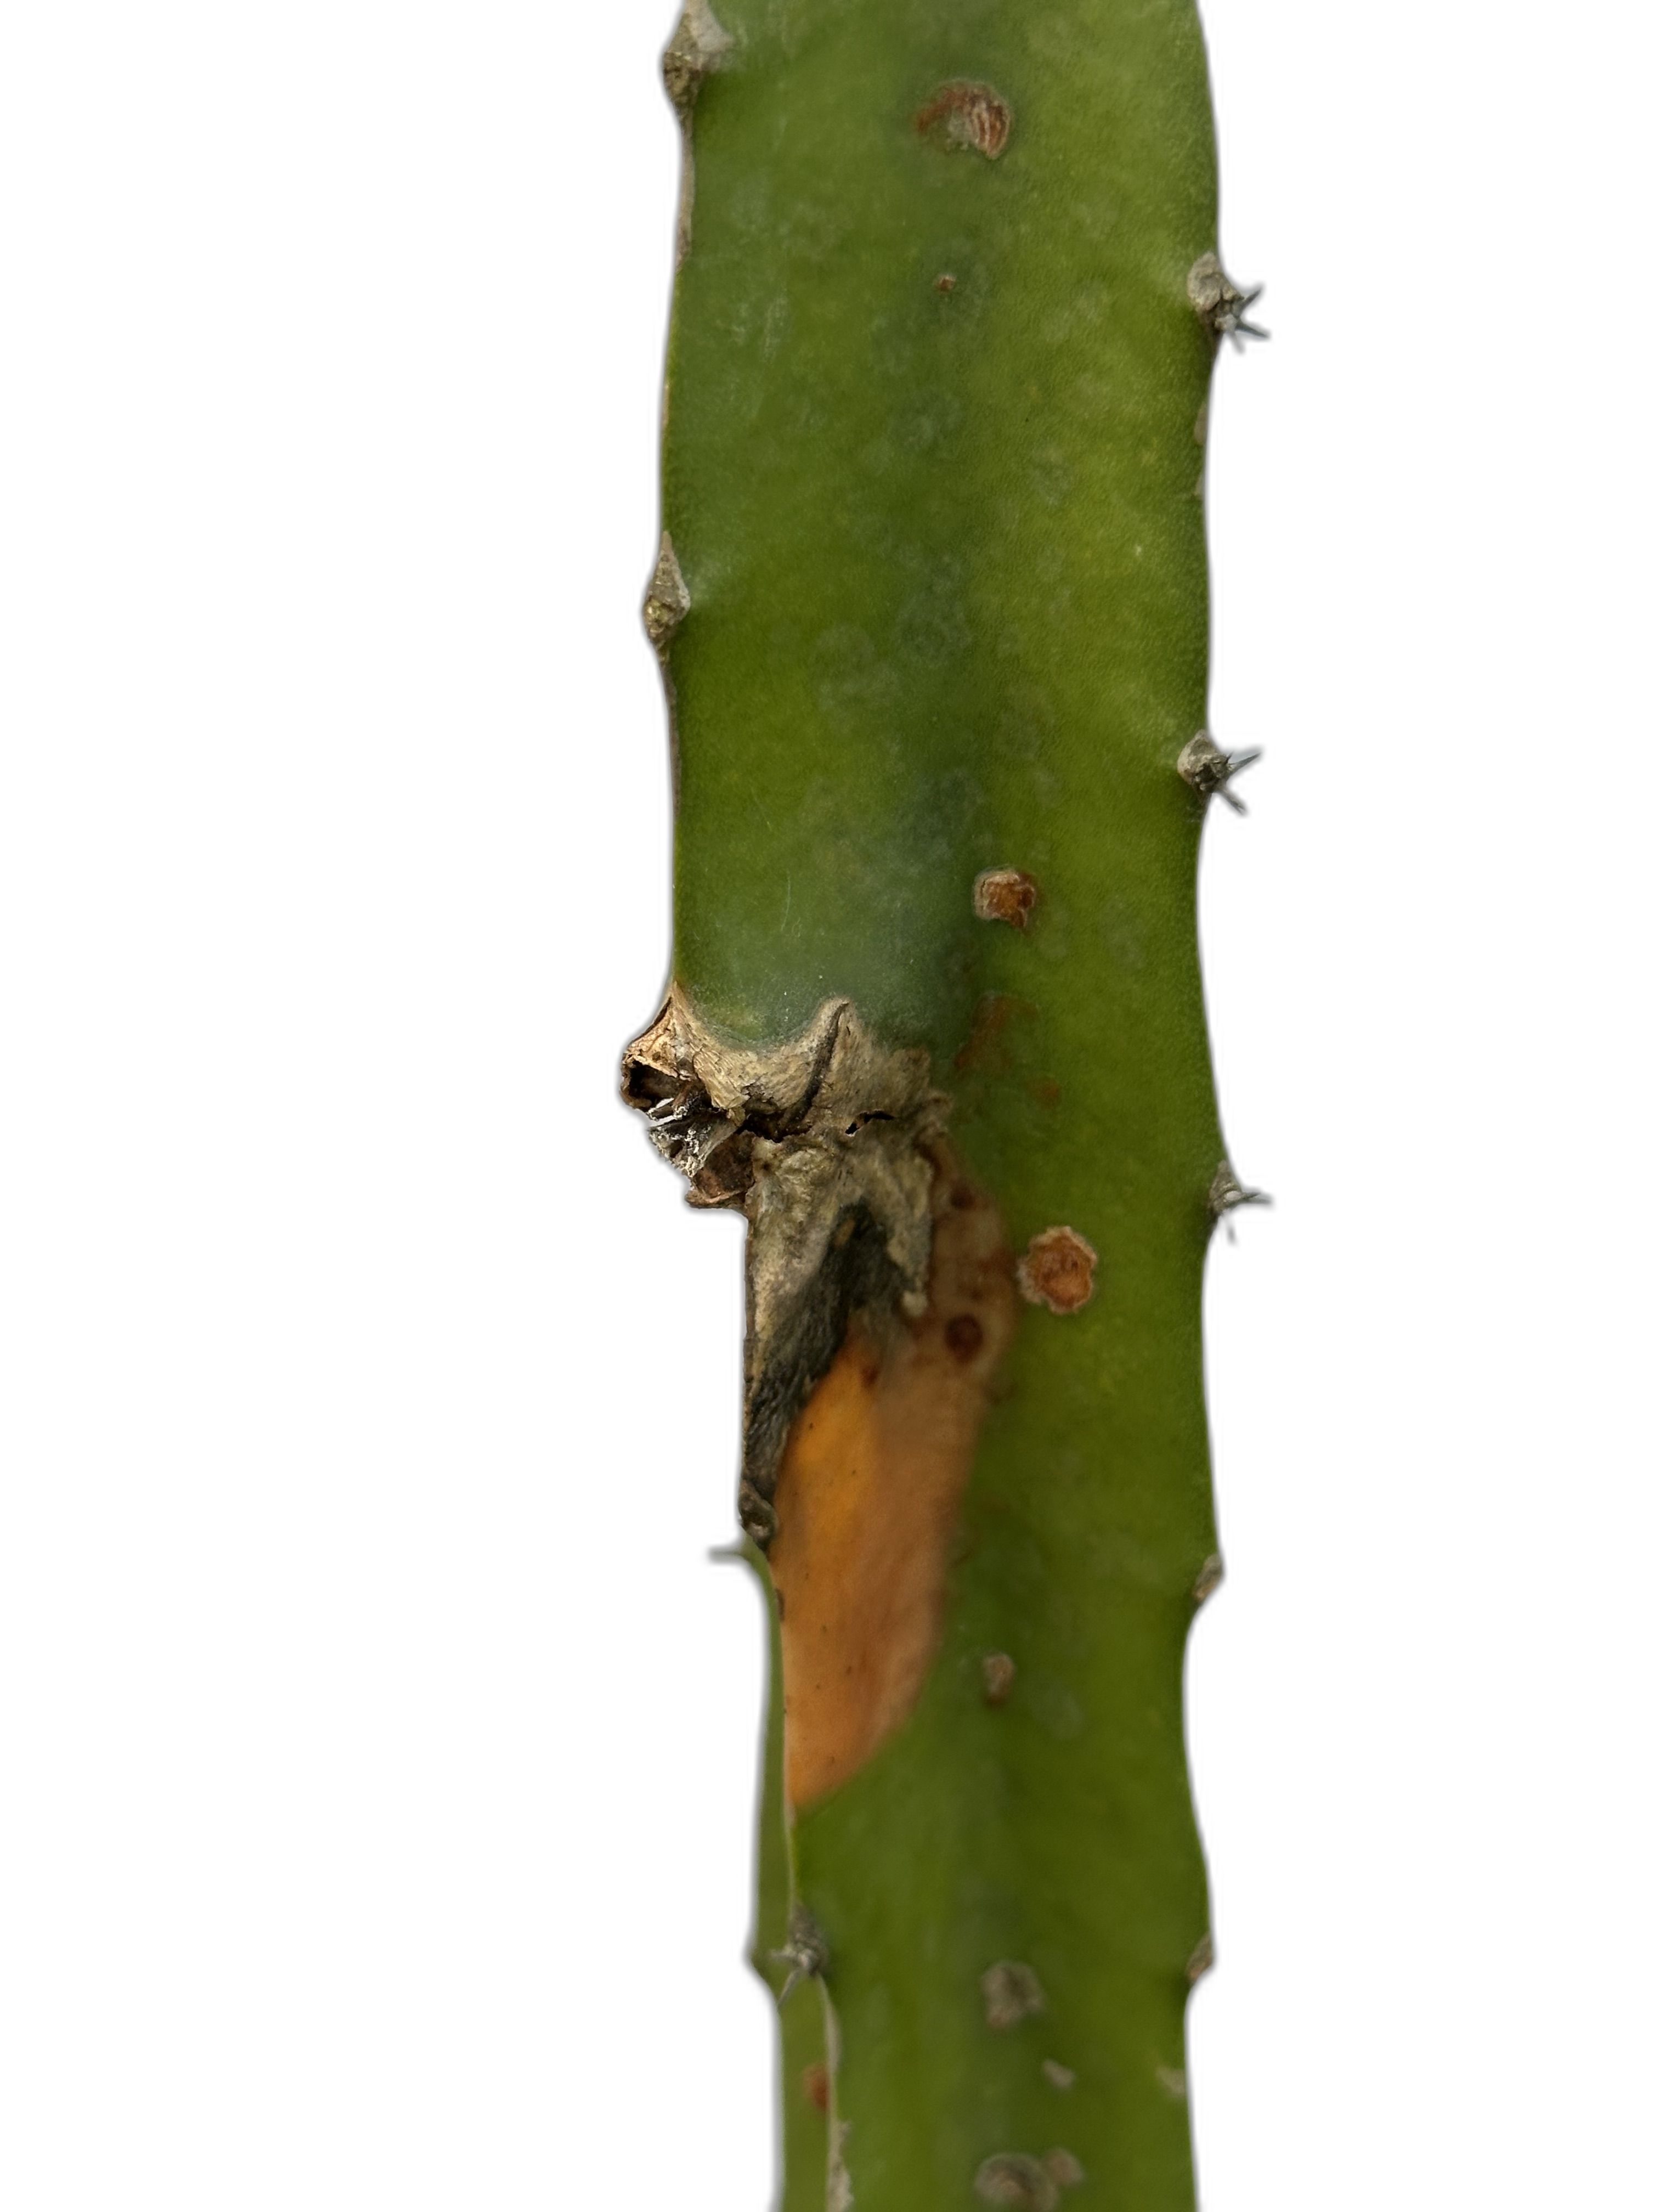
Label: Bad leaf